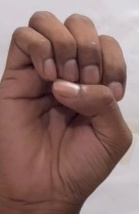
ASL sign: E